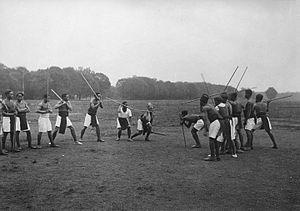
""Guerriers de Taisaka (race du sud)"" in Exposition coloniale de Paris en 1931 / [non identifié]. 1931"
Les Antaisaka – « ceux qui viennent des Sakalava » – sont un peuple côtier de Madagascar. Ils vivent principalement dans le sud-est de l’île dans le district de Vangaindrano dans la province de Fianarantsoa, dans la région Atsimo-Atsinanana.